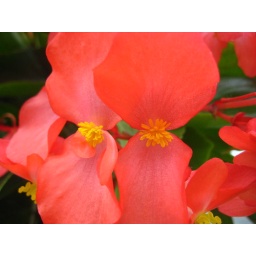
Note how in the bottom left and bottom right corners, there are flowers with curly yellow parts.